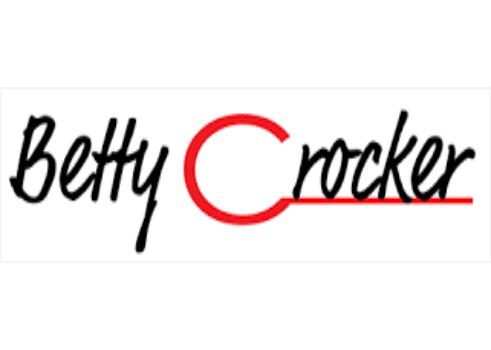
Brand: Betty Crocker
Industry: Clothes